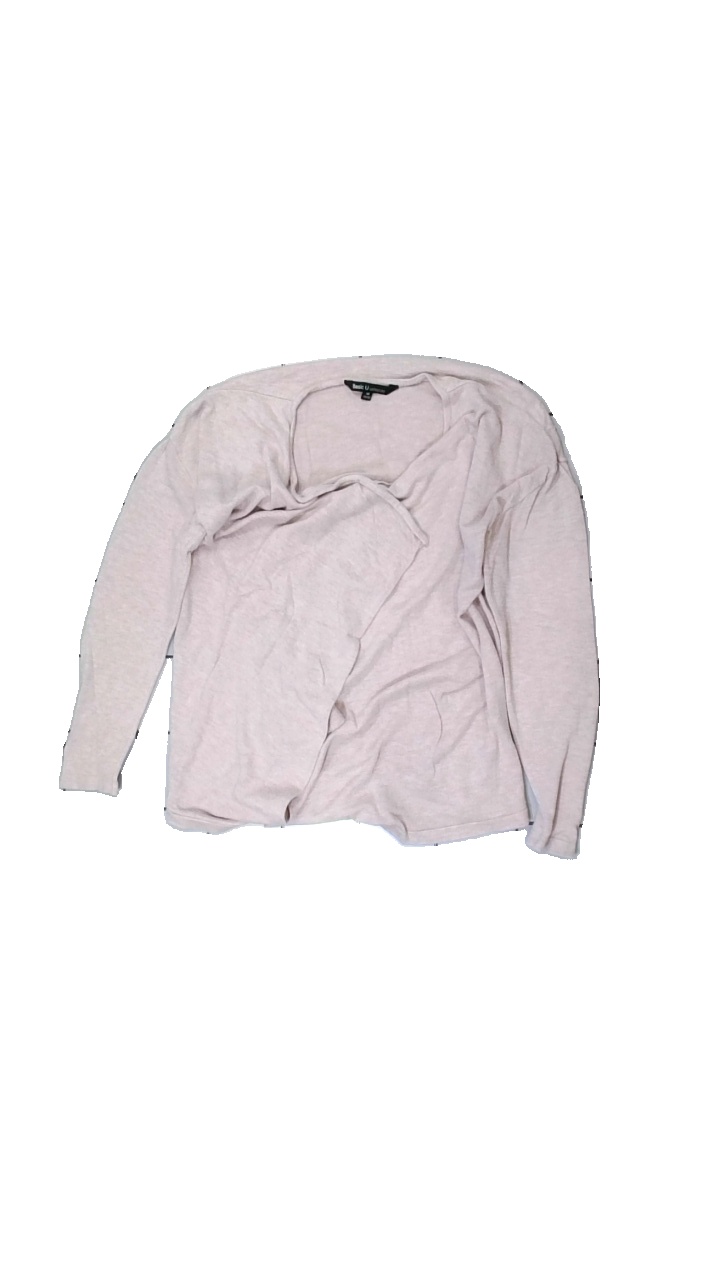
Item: Cardigan (Ladies)
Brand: Basic U
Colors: Pink
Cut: Regular
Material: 100% viscose
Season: All
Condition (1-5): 2
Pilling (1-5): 1
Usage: Export
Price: <50